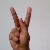
The image shows a hand gesture representing the letter 'K' in Indian Sign Language.